Killer Instinct Gold

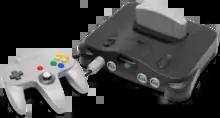
On the left, a three-pronged, handheld controller with a central analog stick and multiple buttons. On the right, a black electronics unit that accepts a light gray cartridge on the top and controllers (via ports) on its front.

"Killer Instinct Gold" was developed by Rare during a time when the British company was becoming a prominent second-party developer and ally for Nintendo, the game's publisher. Rare modeled its "Killer Instinct" series on the "Mortal Kombat" fighting game series. As a departure from fighting game staples such as "Street Fighter", both "Killer Instinct" and "Mortal Kombat" championed an aggressively fast pace of gameplay and placed less emphasis on patience and mastery. The "Killer Instinct" series began as an arcade game (1994) and became known as "Nintendo's version of "Mortal Kombat"" upon its release on the company's Super Nintendo Entertainment System (1995) and Game Boy (1995). The video game industry expected a sequel after the Super NES version's wide success, with over three million copies sold. Following market demand, Rare began development on a sequel for the arcade. They had a Super NES version in development, but transitioned to the newer Nintendo 64 after the console's announcement. The "Killer Instinct" development team split itself between the arcade version and the Nintendo 64 release that would become "Killer Instinct Gold". The latter began work as soon as Rare received its Nintendo 64 development kit.